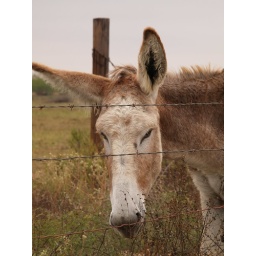
Monaville Texas a small old TX town Burro Donkey Ass standing in a grass field 2010 Buildings Roads Signs Distress